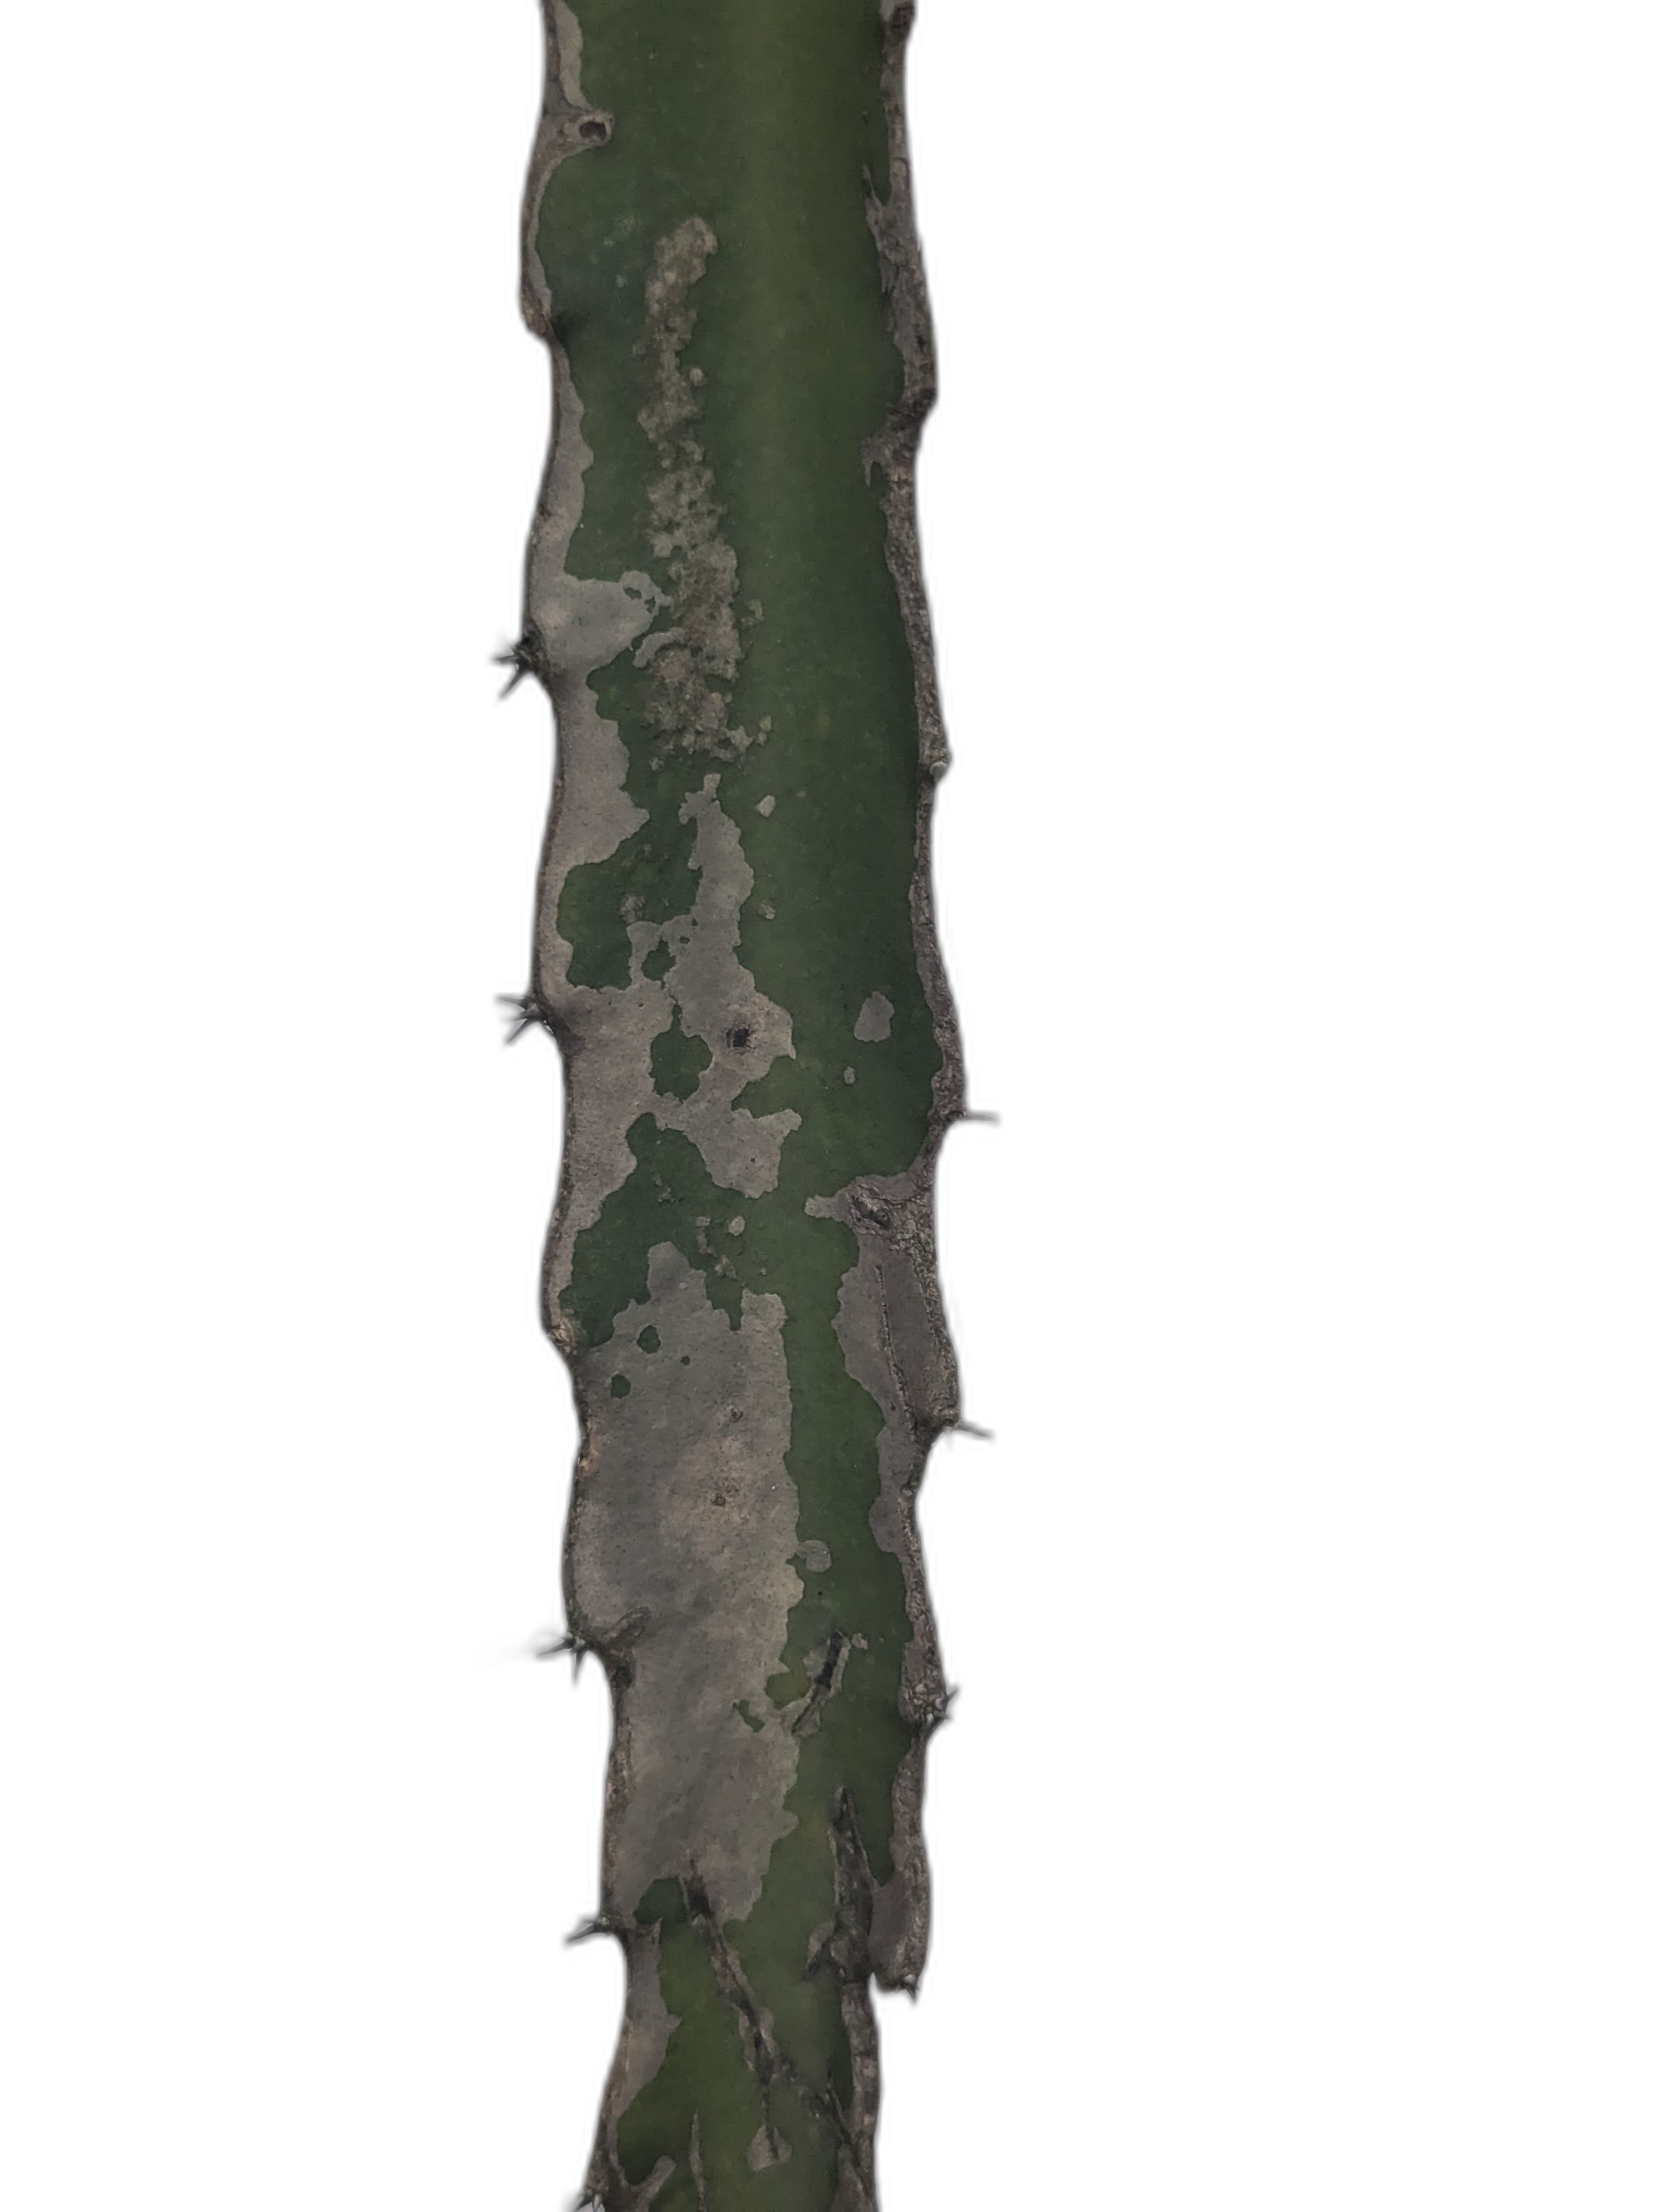
Label: Bad leaf